Westport House

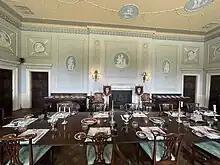
The Large Dining Room at Westport House

There are still a number of original Wyatt drawings on show, along with some of his son's, Benjamin Wyatt. The wings on the north and south sides of the house were built by Wyatt junior. The staircase and enclosure of the lightwell in the middle of the house was undertaken later. The last part of the development was the creation of the terraces on the west side of the house.